Yesterday (2019 film)

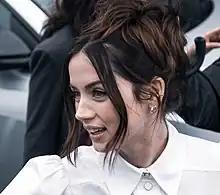
Ana de Armas appeared in the trailer but not the film, resulting in a fan lawsuit.

In February 2019, it was announced that the title of the film was "Yesterday". It is estimated to have cost around $10 million to get the rights for the Beatles' songs to be featured in the film, with the rights to their music being held by Apple Records and Sony/ATV Music Publishing. Scenes with de Armas, who played another love interest for Jack, were cut as test audiences felt it made Jack less sympathetic. Ana de Armas appeared in some of the early promotional material before the final edit was made, which led to a $5m lawsuit in the US when two fans claimed they were "duped into renting the [$3.99] movie because she [de Armas] was in the trailer". U.S. District Judge Stephen Wilson allowed the class-action lawsuit to proceed in December 2022, stating that "At its core, a trailer is an advertisement designed to sell a movie by providing consumers with a preview of the movie." Wilson later dismissed the lawsuit, ruling that the "injury is self-inflicted" and thus no standing to sue. By April 2024, the two men had settled with Universal over court fees.